Buro Happold

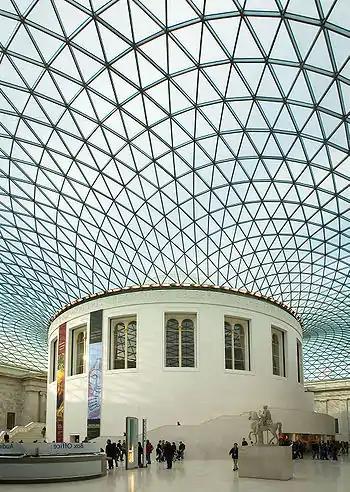
View of the Great Court, British Museum, London.

By 1993, Buro Happold had 130 employees and eight partners. In 1998, this had grown to 300 employees and 12 partners, while in 2000 with over 500 employees the partnership was increased to 23. In 2006, the partnership stood at 25 with over 1,400 employees and 14 offices. Due to this growth and the addition of so many different services, the company was restructured in 2003 to consist of multi-disciplinary teams of engineers, each with structural, mechanical and electrical engineers supported by specialist consulting groups.